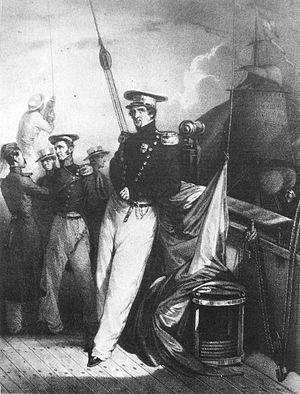
Le baron Hyacinthe Yves Philippe Florentin de Bougainville est un amiral français, né à Brest le 26 décembre 1781 et mort à Paris le 18 octobre 1846.